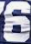
Number: 6